Big Rib River

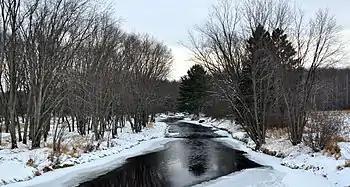
Big Rib River in winter, near Goodrich.

The Big Rib River is a river in central Wisconsin. It originates in northeastern Taylor County at Rib Lake, and flows into Marathon County where it joins the Wisconsin River. "Rib River" is a translation of the Native American name.